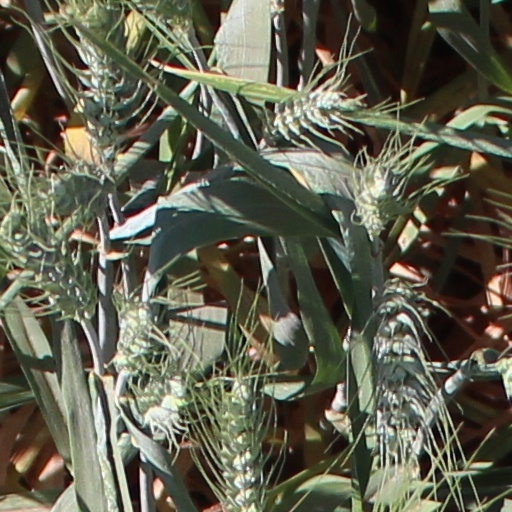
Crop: wheat